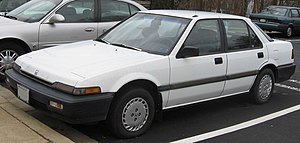
Honda Accord (3. generation)
Honda Accord